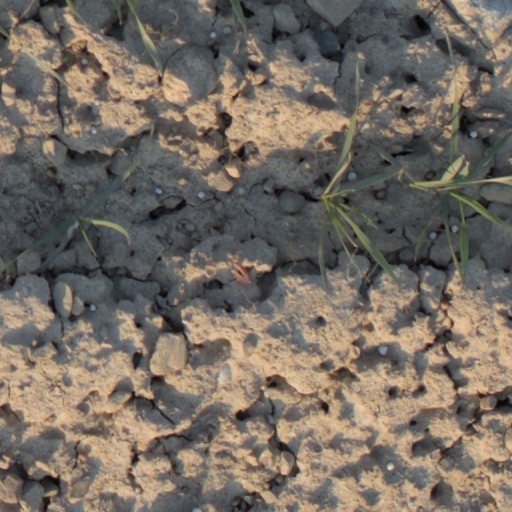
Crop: wheat